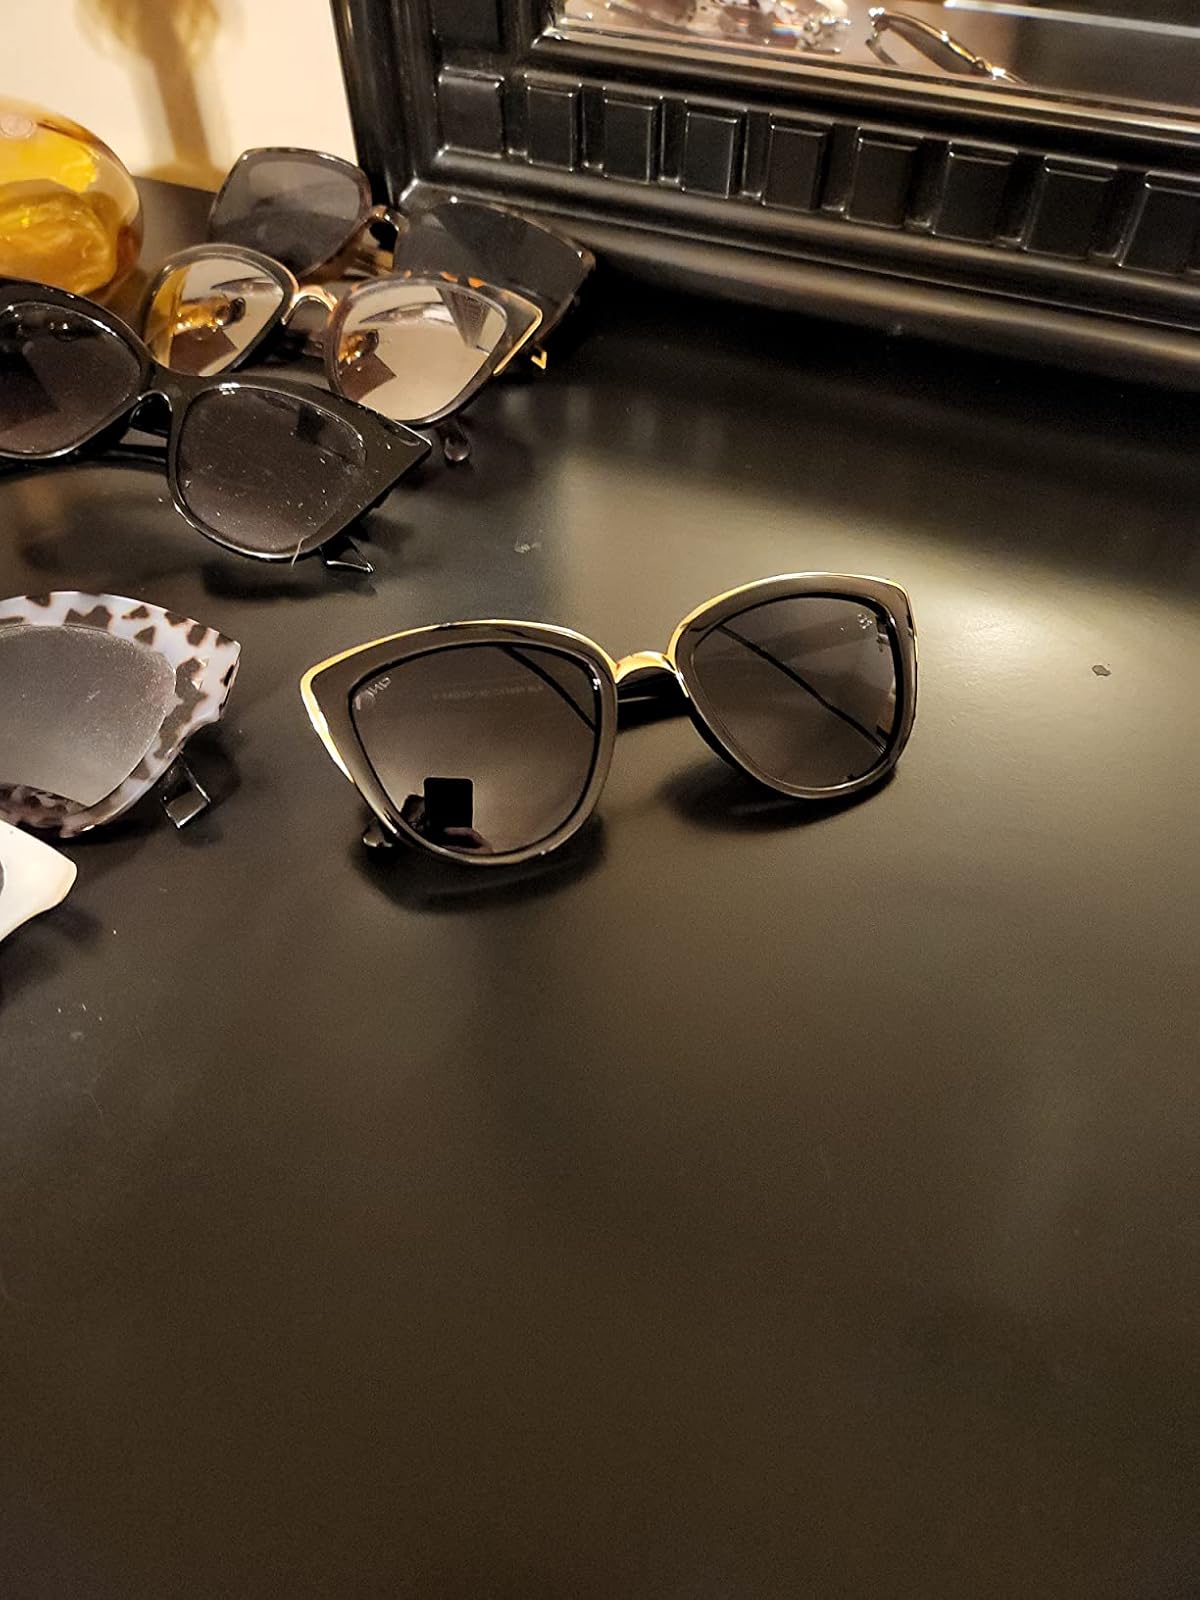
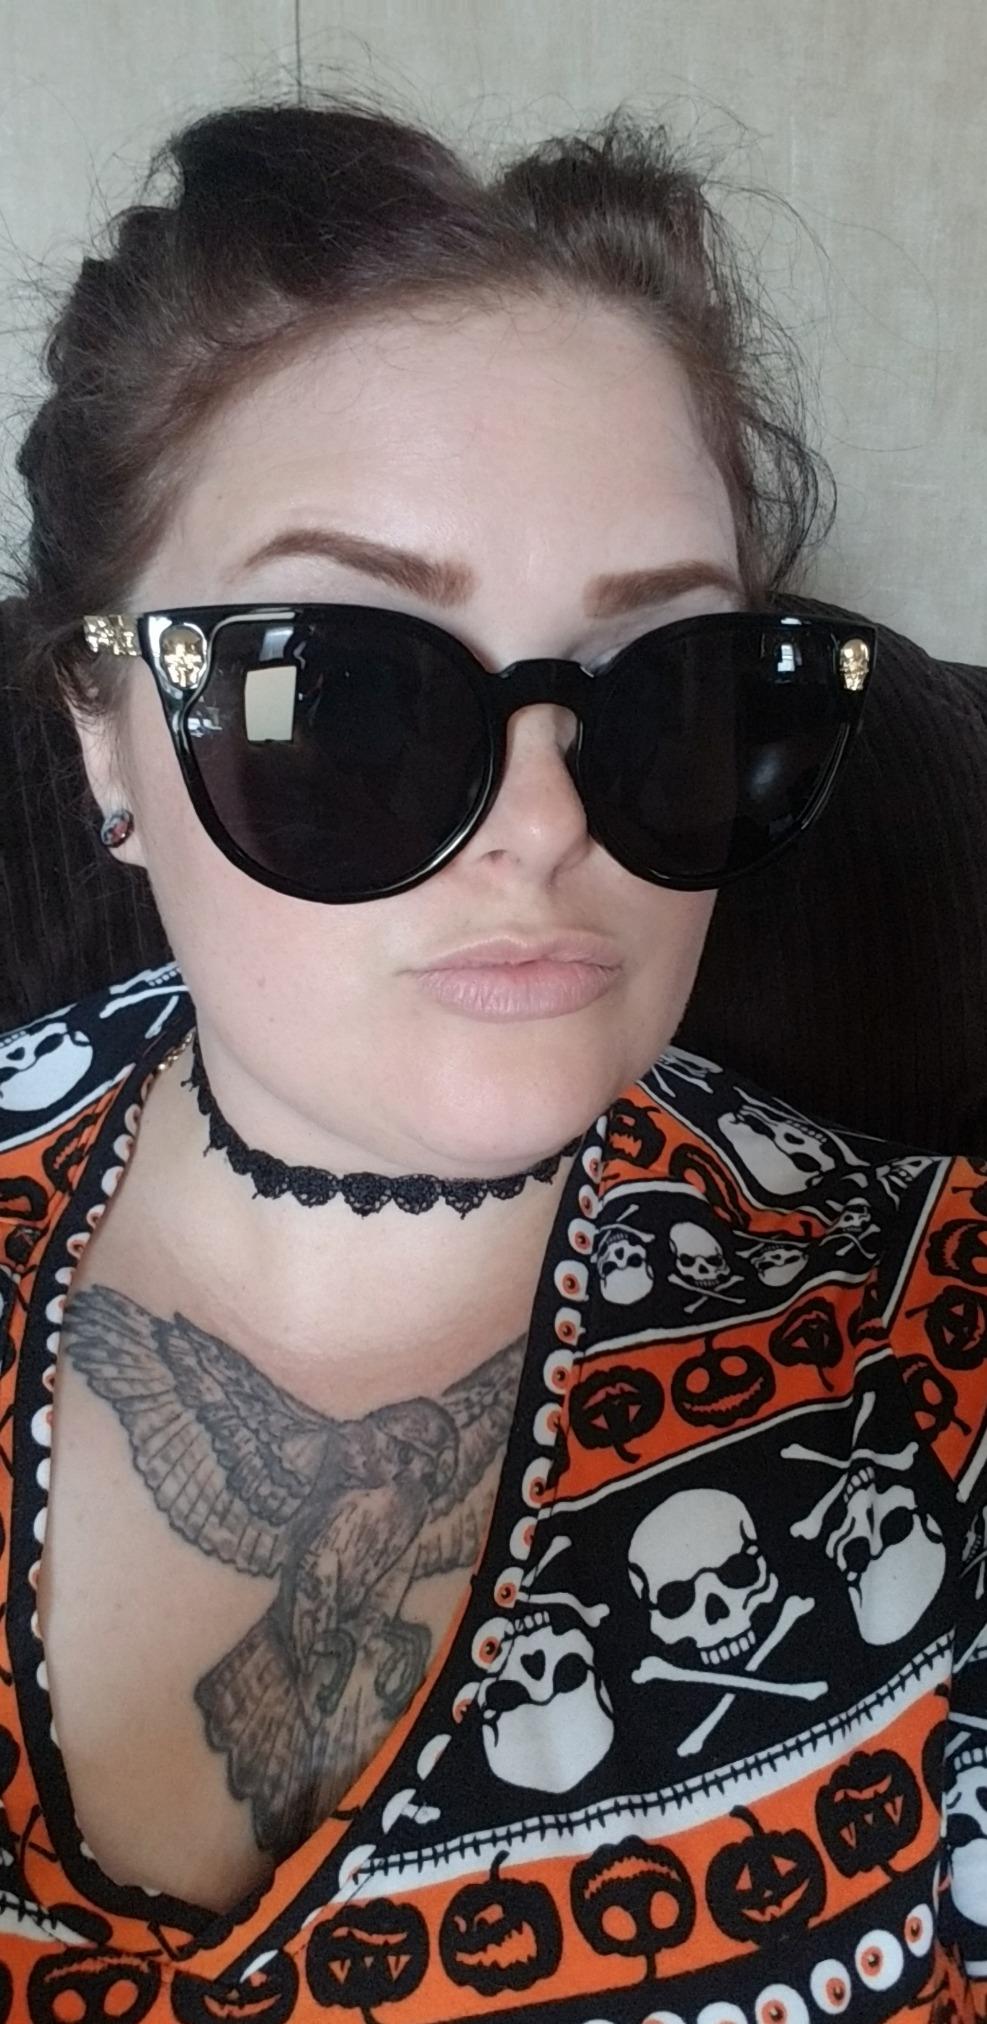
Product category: accessories_sunglasses
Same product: no